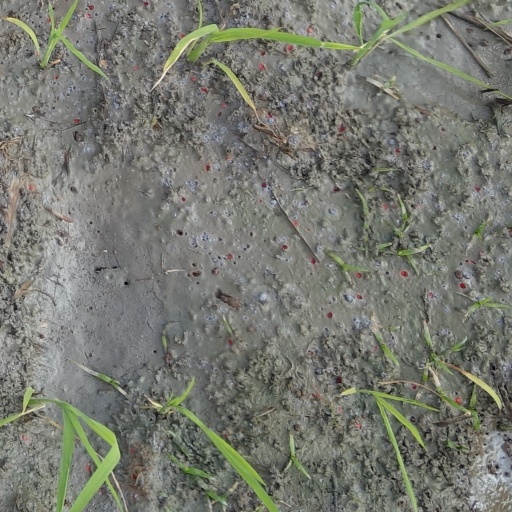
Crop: rice